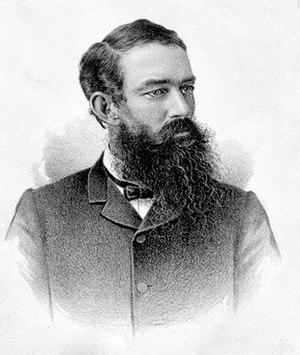
Thomas Seay, né le 20 novembre 1846 et mort le 30 mars 1896, est un homme politique démocrate américain. Il est gouverneur de l'Alabama entre 1886 et 1890.